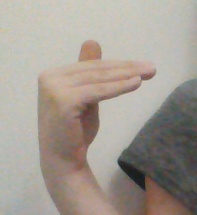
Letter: khaa